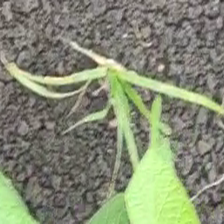
Weed species: Lavhala_(Cyperus_Rotundus)